Holy Week in Málaga

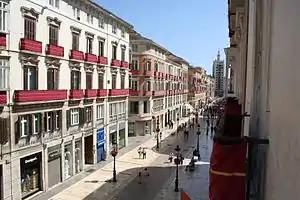
Marqués de Larios Street, one of the streets that form the official route

In Holy Week, the official route is made up of those streets that share each and every one of the brotherhoods.